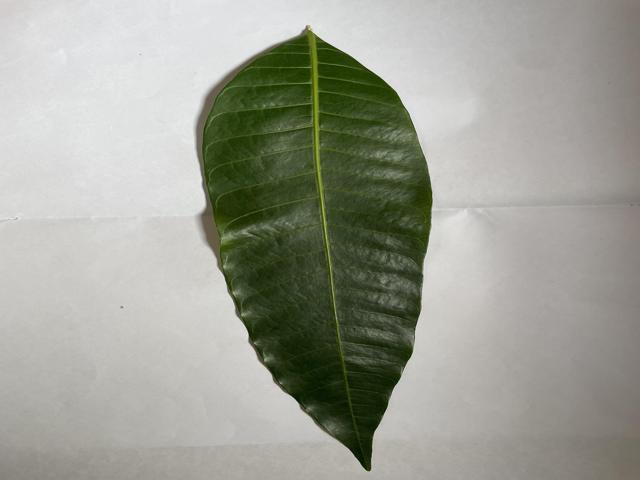
Mango leaf variety: Himsagar